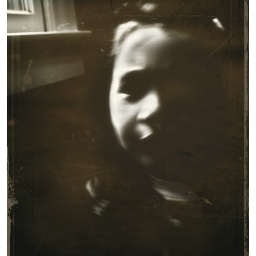
girl by the window